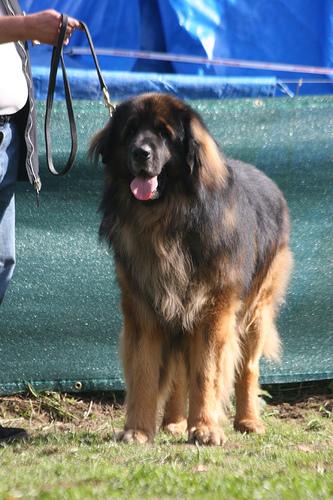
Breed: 214-n000019-Leonberg